Ted Weiss

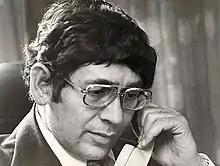
Rep. Ted Weiss

From 1962 until 1976, Weiss was a member of the New York City Council. He was a delegate to the 1972 Democratic National Convention. Weiss was elected to Congress in 1976, representing most of Manhattan's West Side, and served from January 3, 1977, until his death. He served on the House Committee on Banking, Finance, and Urban Affairs, the House Committee on Government Operations, and the House Committee on Foreign Affairs. In 1985, Weiss headed a committee that found 90 percent of the twenty to thirty thousand new drugs used on farm animals had not been approved by the Food and Drug Administration in violation of the Federal Food, Drug, and Cosmetic Act. They also found that the FDA failed to remove several drugs already known to be carcinogens. He was a leader in the fight for more federal funding for the HIV/AIDS epidemic and held the first congressional hearing on the government's response to the AIDS epidemic in 1983.